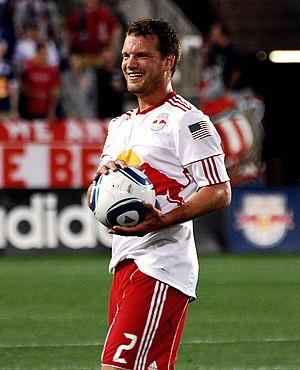
Teemu Mickael Tainio, né le 27 novembre 1979 à Tornio, est un footballeur international finlandais qui a évolué au poste de milieu de terrain.